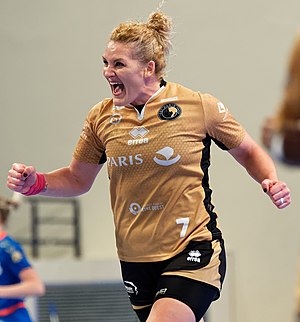
Crina Pintea
Pintea i 2018
Crina Elena Pintea er en rumænsk håndboldspiller, der spiller for CSM Bucuresti og Rumæniens kvindehåndboldlandshold.